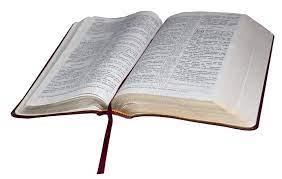
Lii la ñuy wax téere Alxuraan. Bii nag téere bu weex la, pegg yi daldi ñuul. Am na luy lang noonu ci digg ba nag.